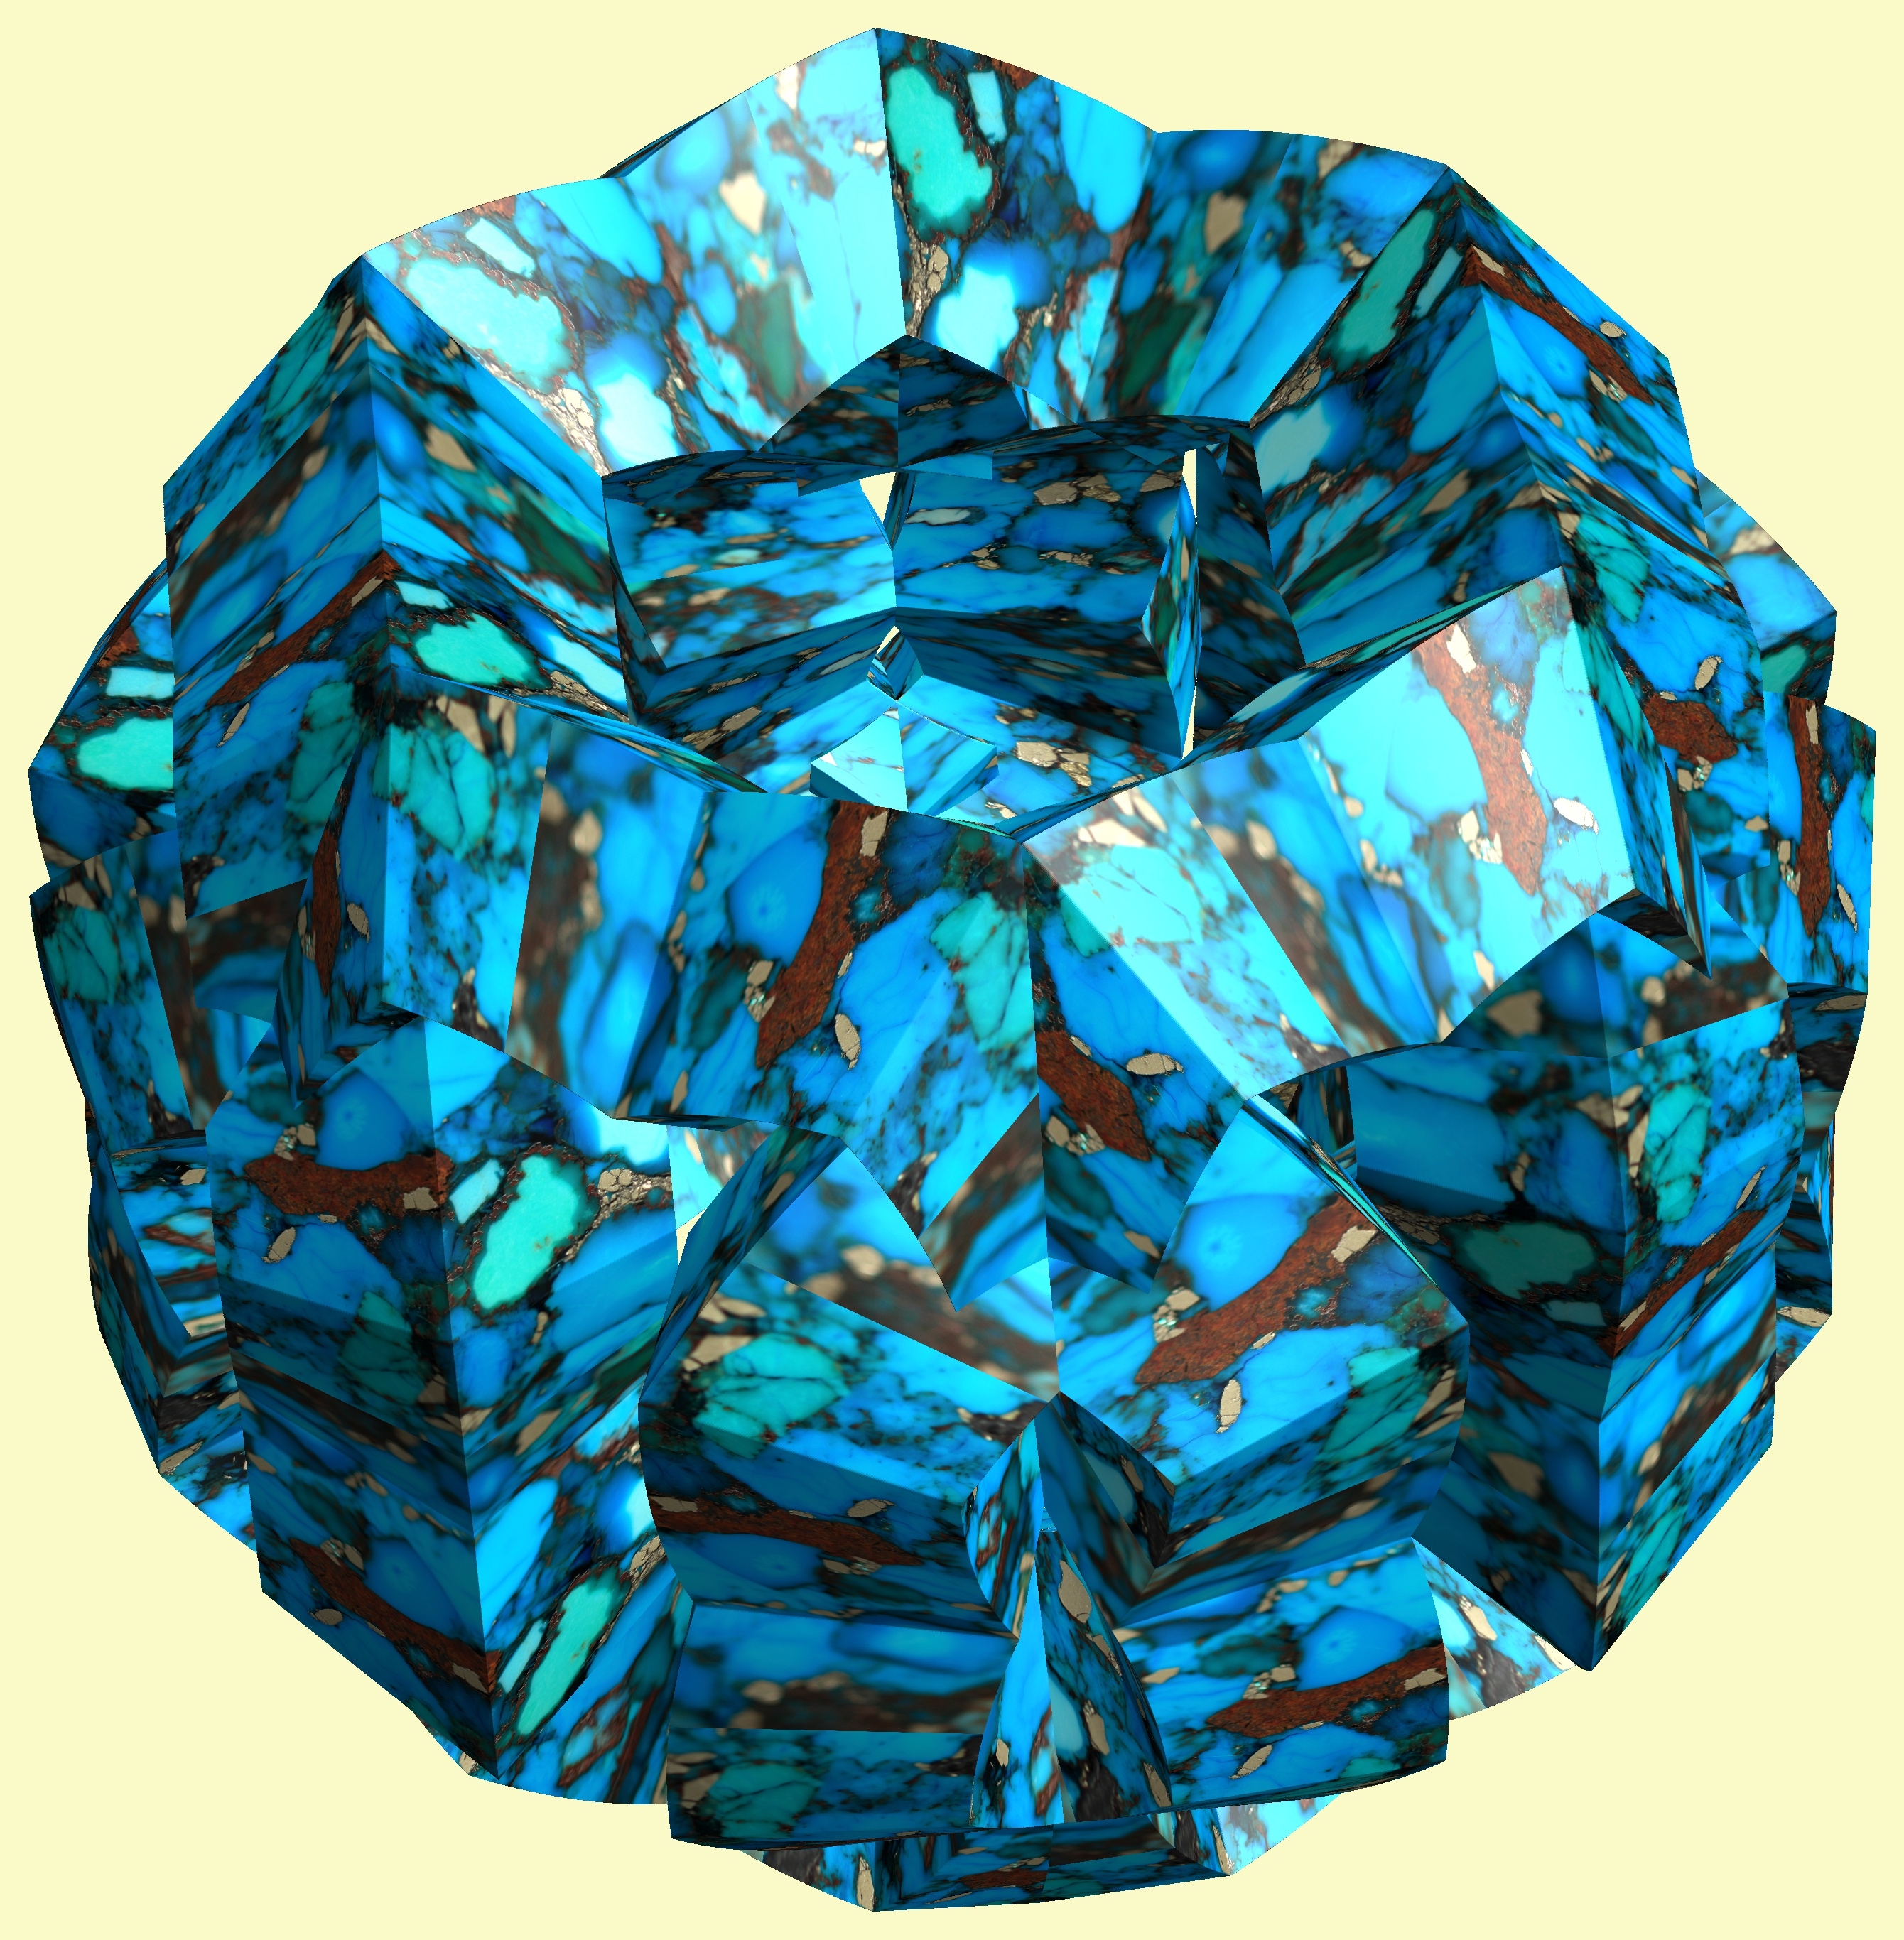
structure, texture, petal, pattern, blue, jewellery, figure, turquoise, design, symmetry, 3d, graphic, 5, 4, torus, mathematica, cg, parametricplot3d, code, program, algorithm, abstruct, mapping, gemstone, fashion accessory